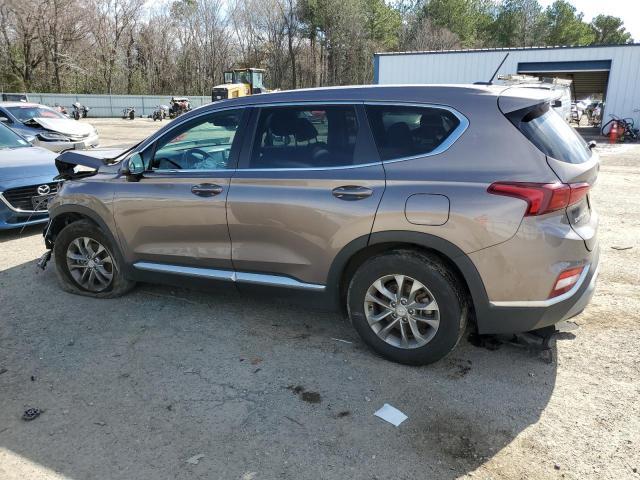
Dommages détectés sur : capot, aile avant gauche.
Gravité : mineur